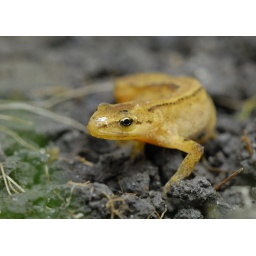
we found this newt under a plant pot